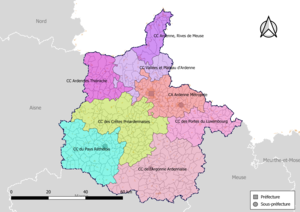
Carte des intercommunalités du département des Ardennes, France. Composition au 1er janvier 2019
Au 1ᵉʳ janvier 2020, le département des Ardennes compte 8 intercommunalités à fiscalité propre dont le siège est dans le département.